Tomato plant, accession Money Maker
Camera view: bottom (45 deg); turntable rotation: 90 degrees
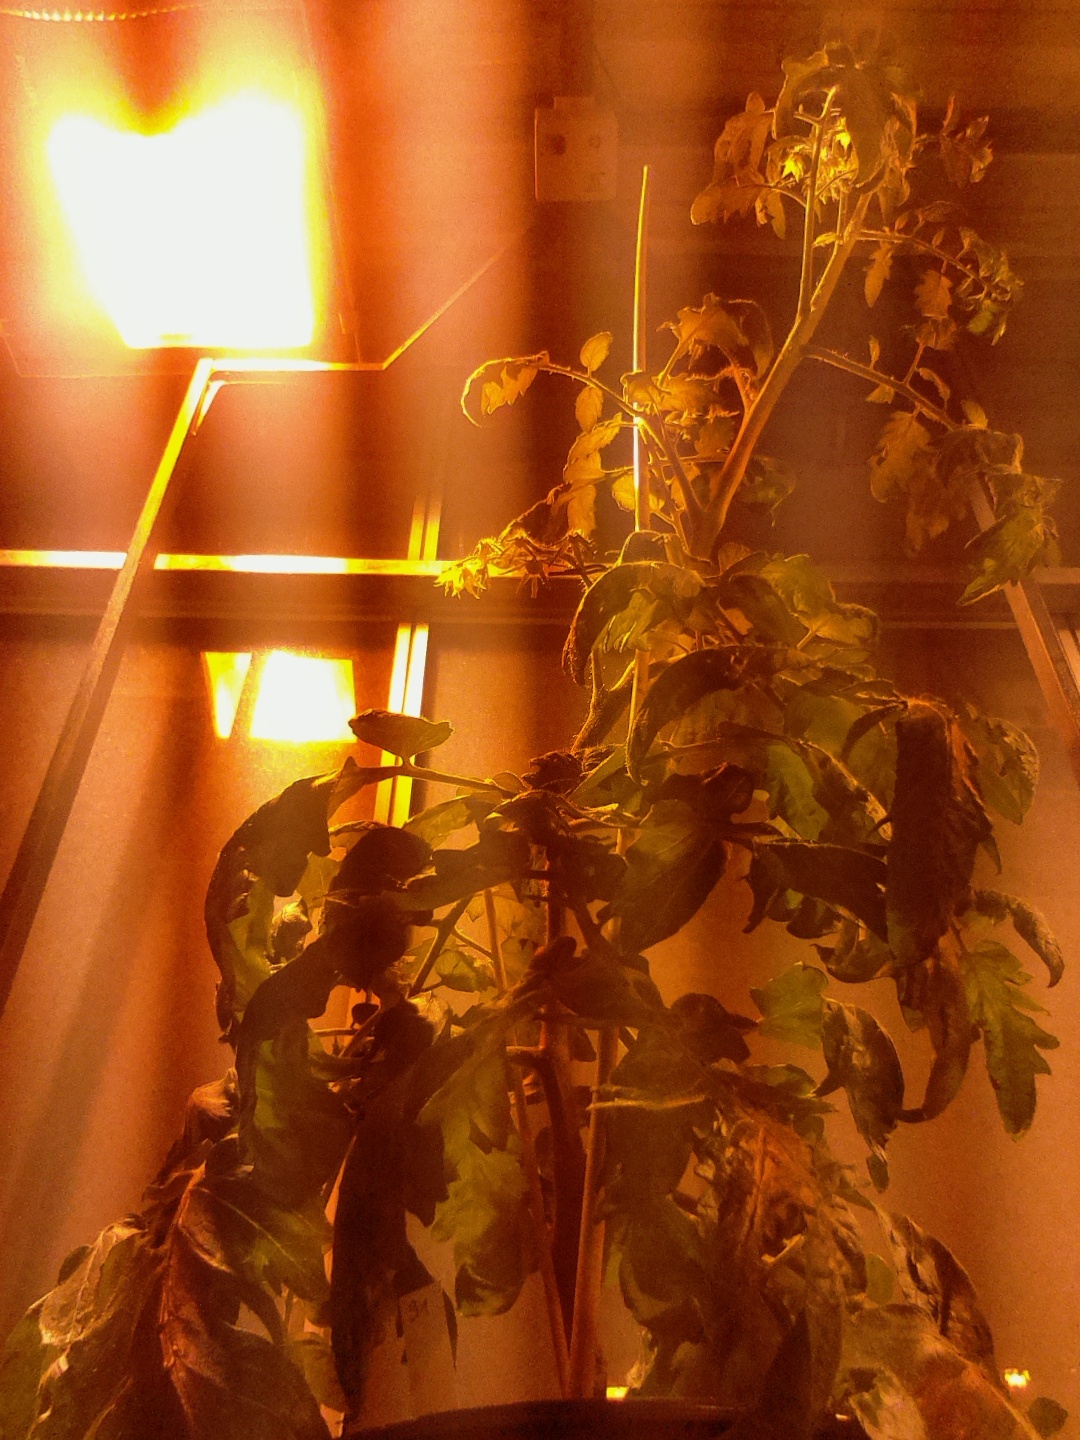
BBCH growth stage 67: Full flowering, 70%-80% of flowers open, more petals falling